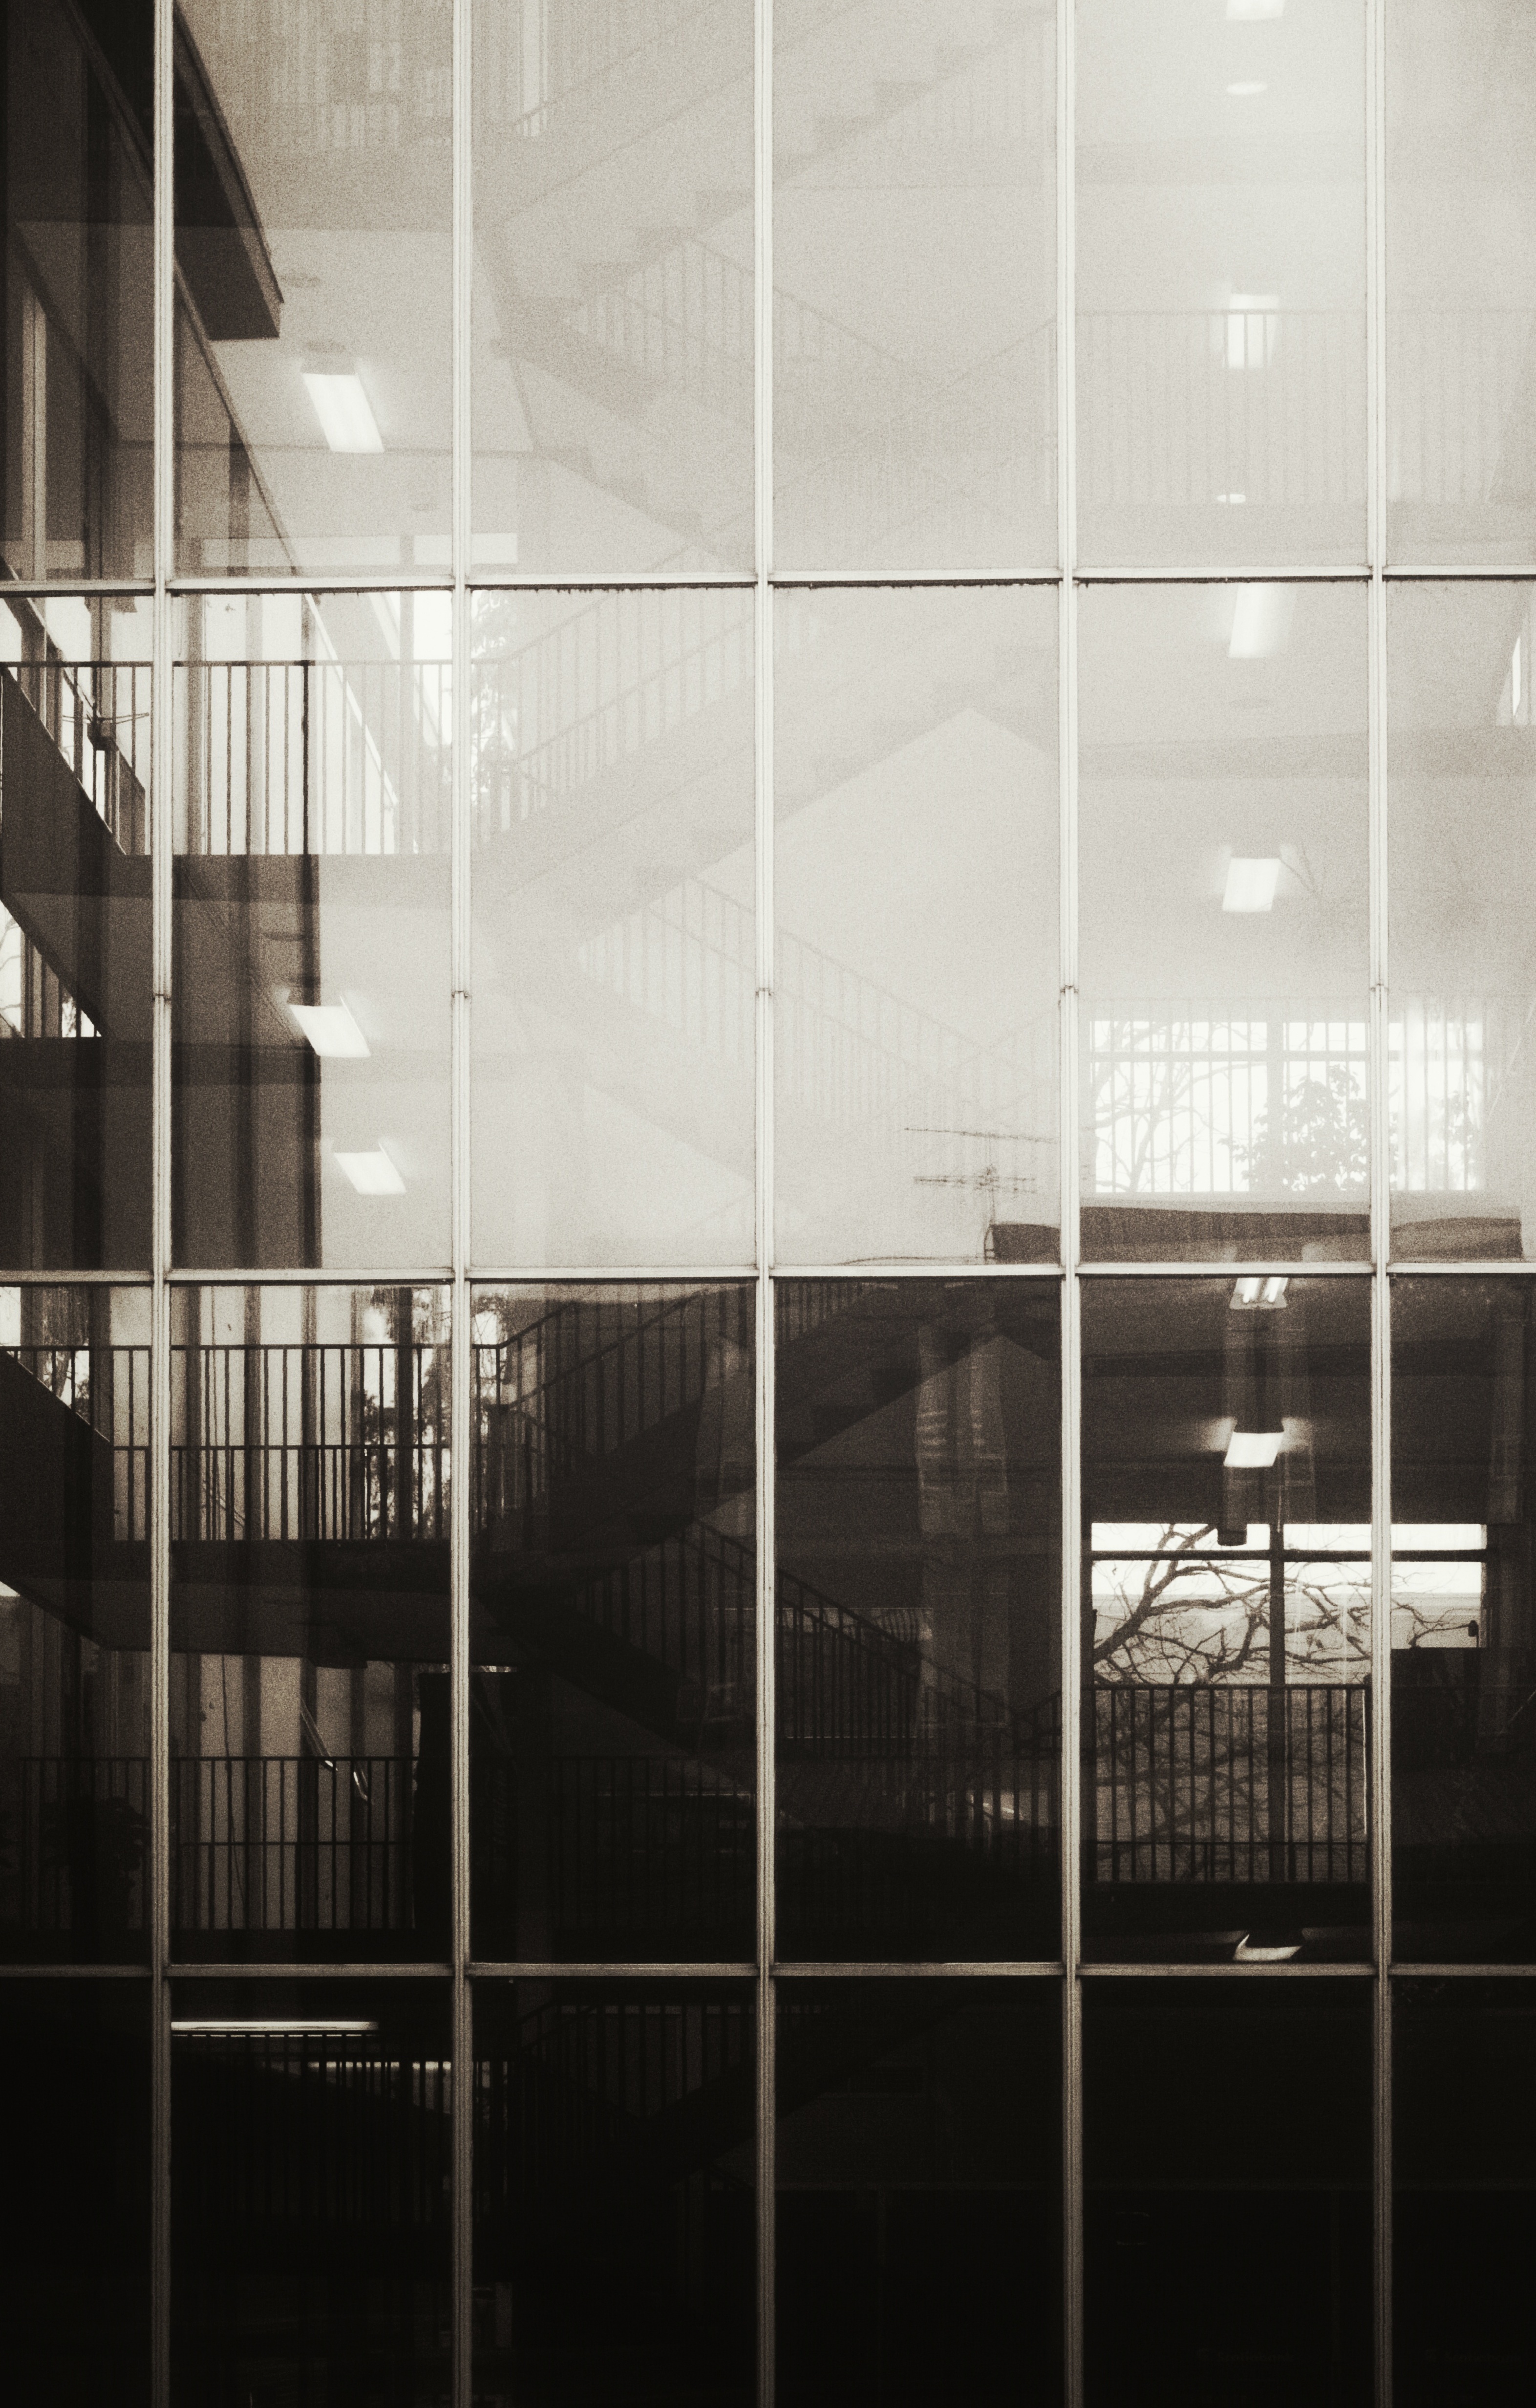
light, architecture, white, window, glass, monochrome, lighting, interior design, design, symmetry, tourist attraction, shape, window covering